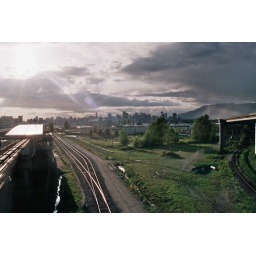
sun and vcc sky trian stop (left) and rain in west van (right) downtown van (center)